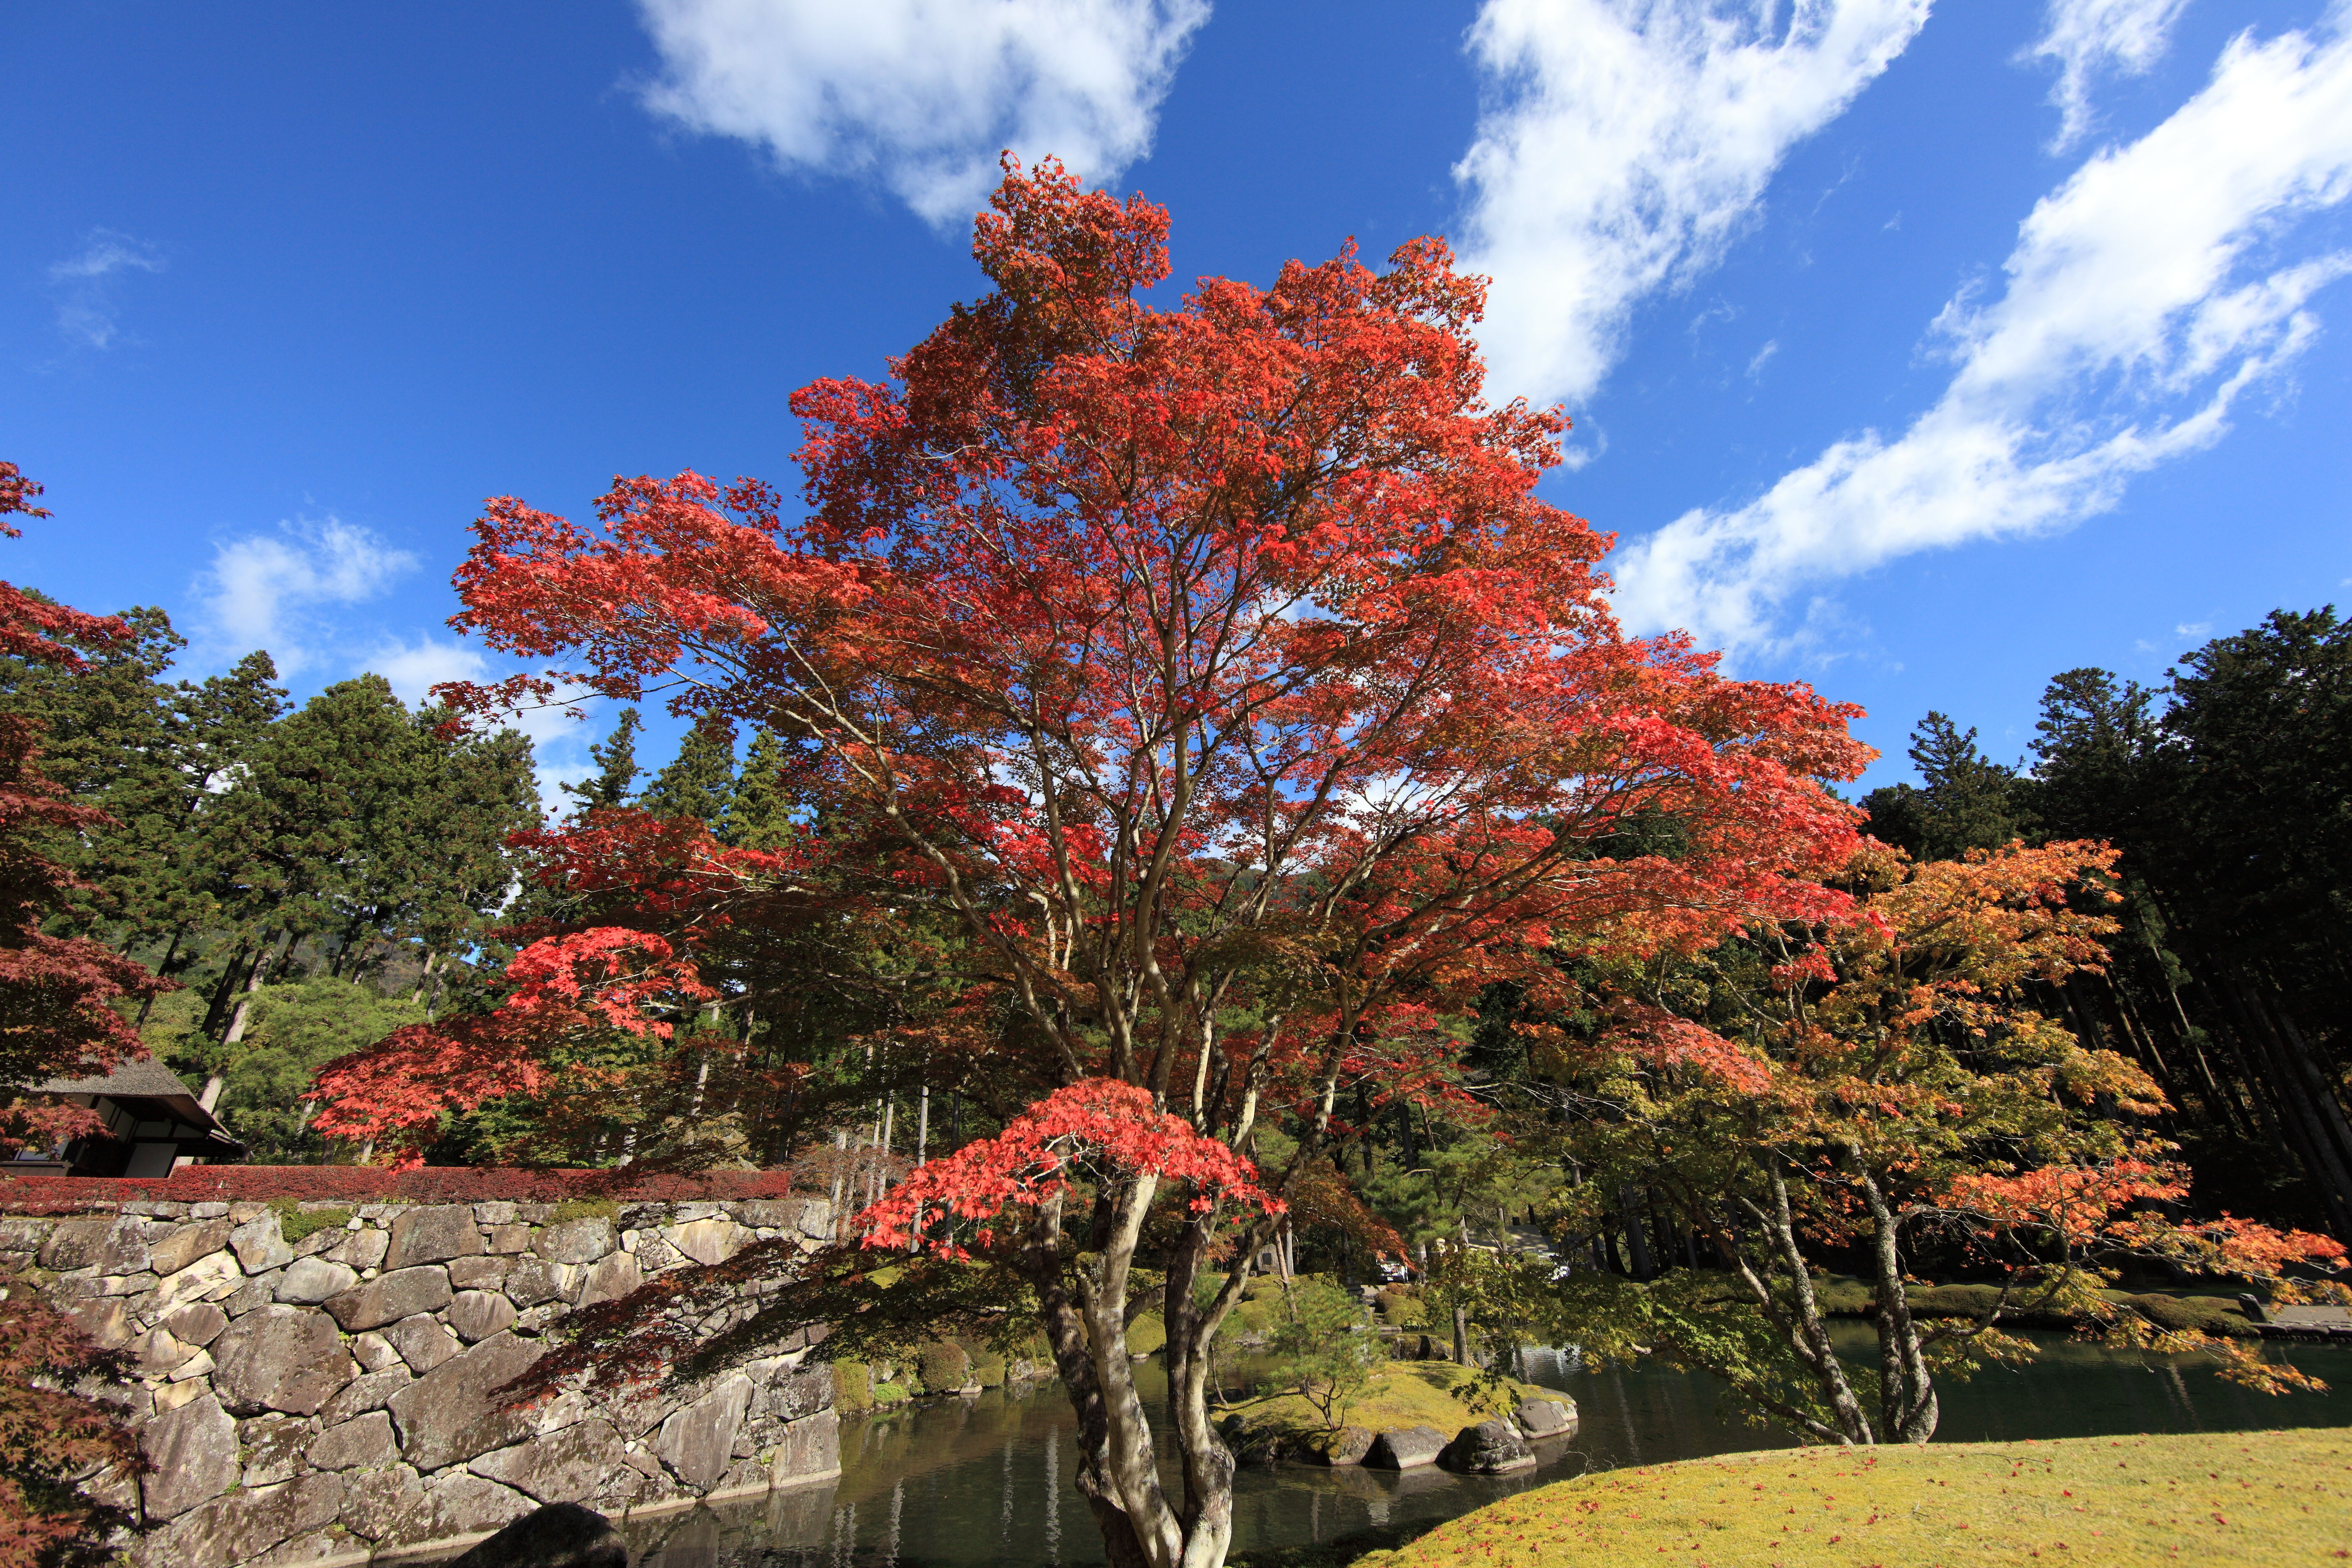
tree, plant, leaf, flower, high, autumn, park, botany, garden, season, maple tree, leaves, cool image, japanese, tinted, shrine, tochigi, 5d, style, hires, i, markii, momiji, hi, res, resolution, kanuma, furuminejinja, kohohen, autumnal, acer, woody plant